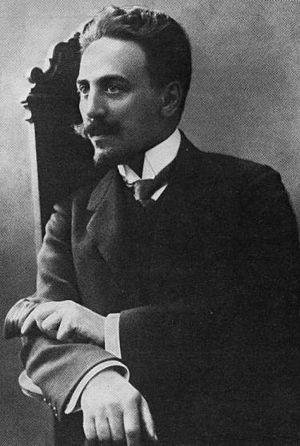
Felix Mikhaïlovitch Blumenfeld, né le 19 avril 1863 [7 avril] et mort le 21 janvier 1931, est un compositeur, chef d'orchestre, enseignant et pianiste d'origine autrichienne et polonaise actif en Russie.